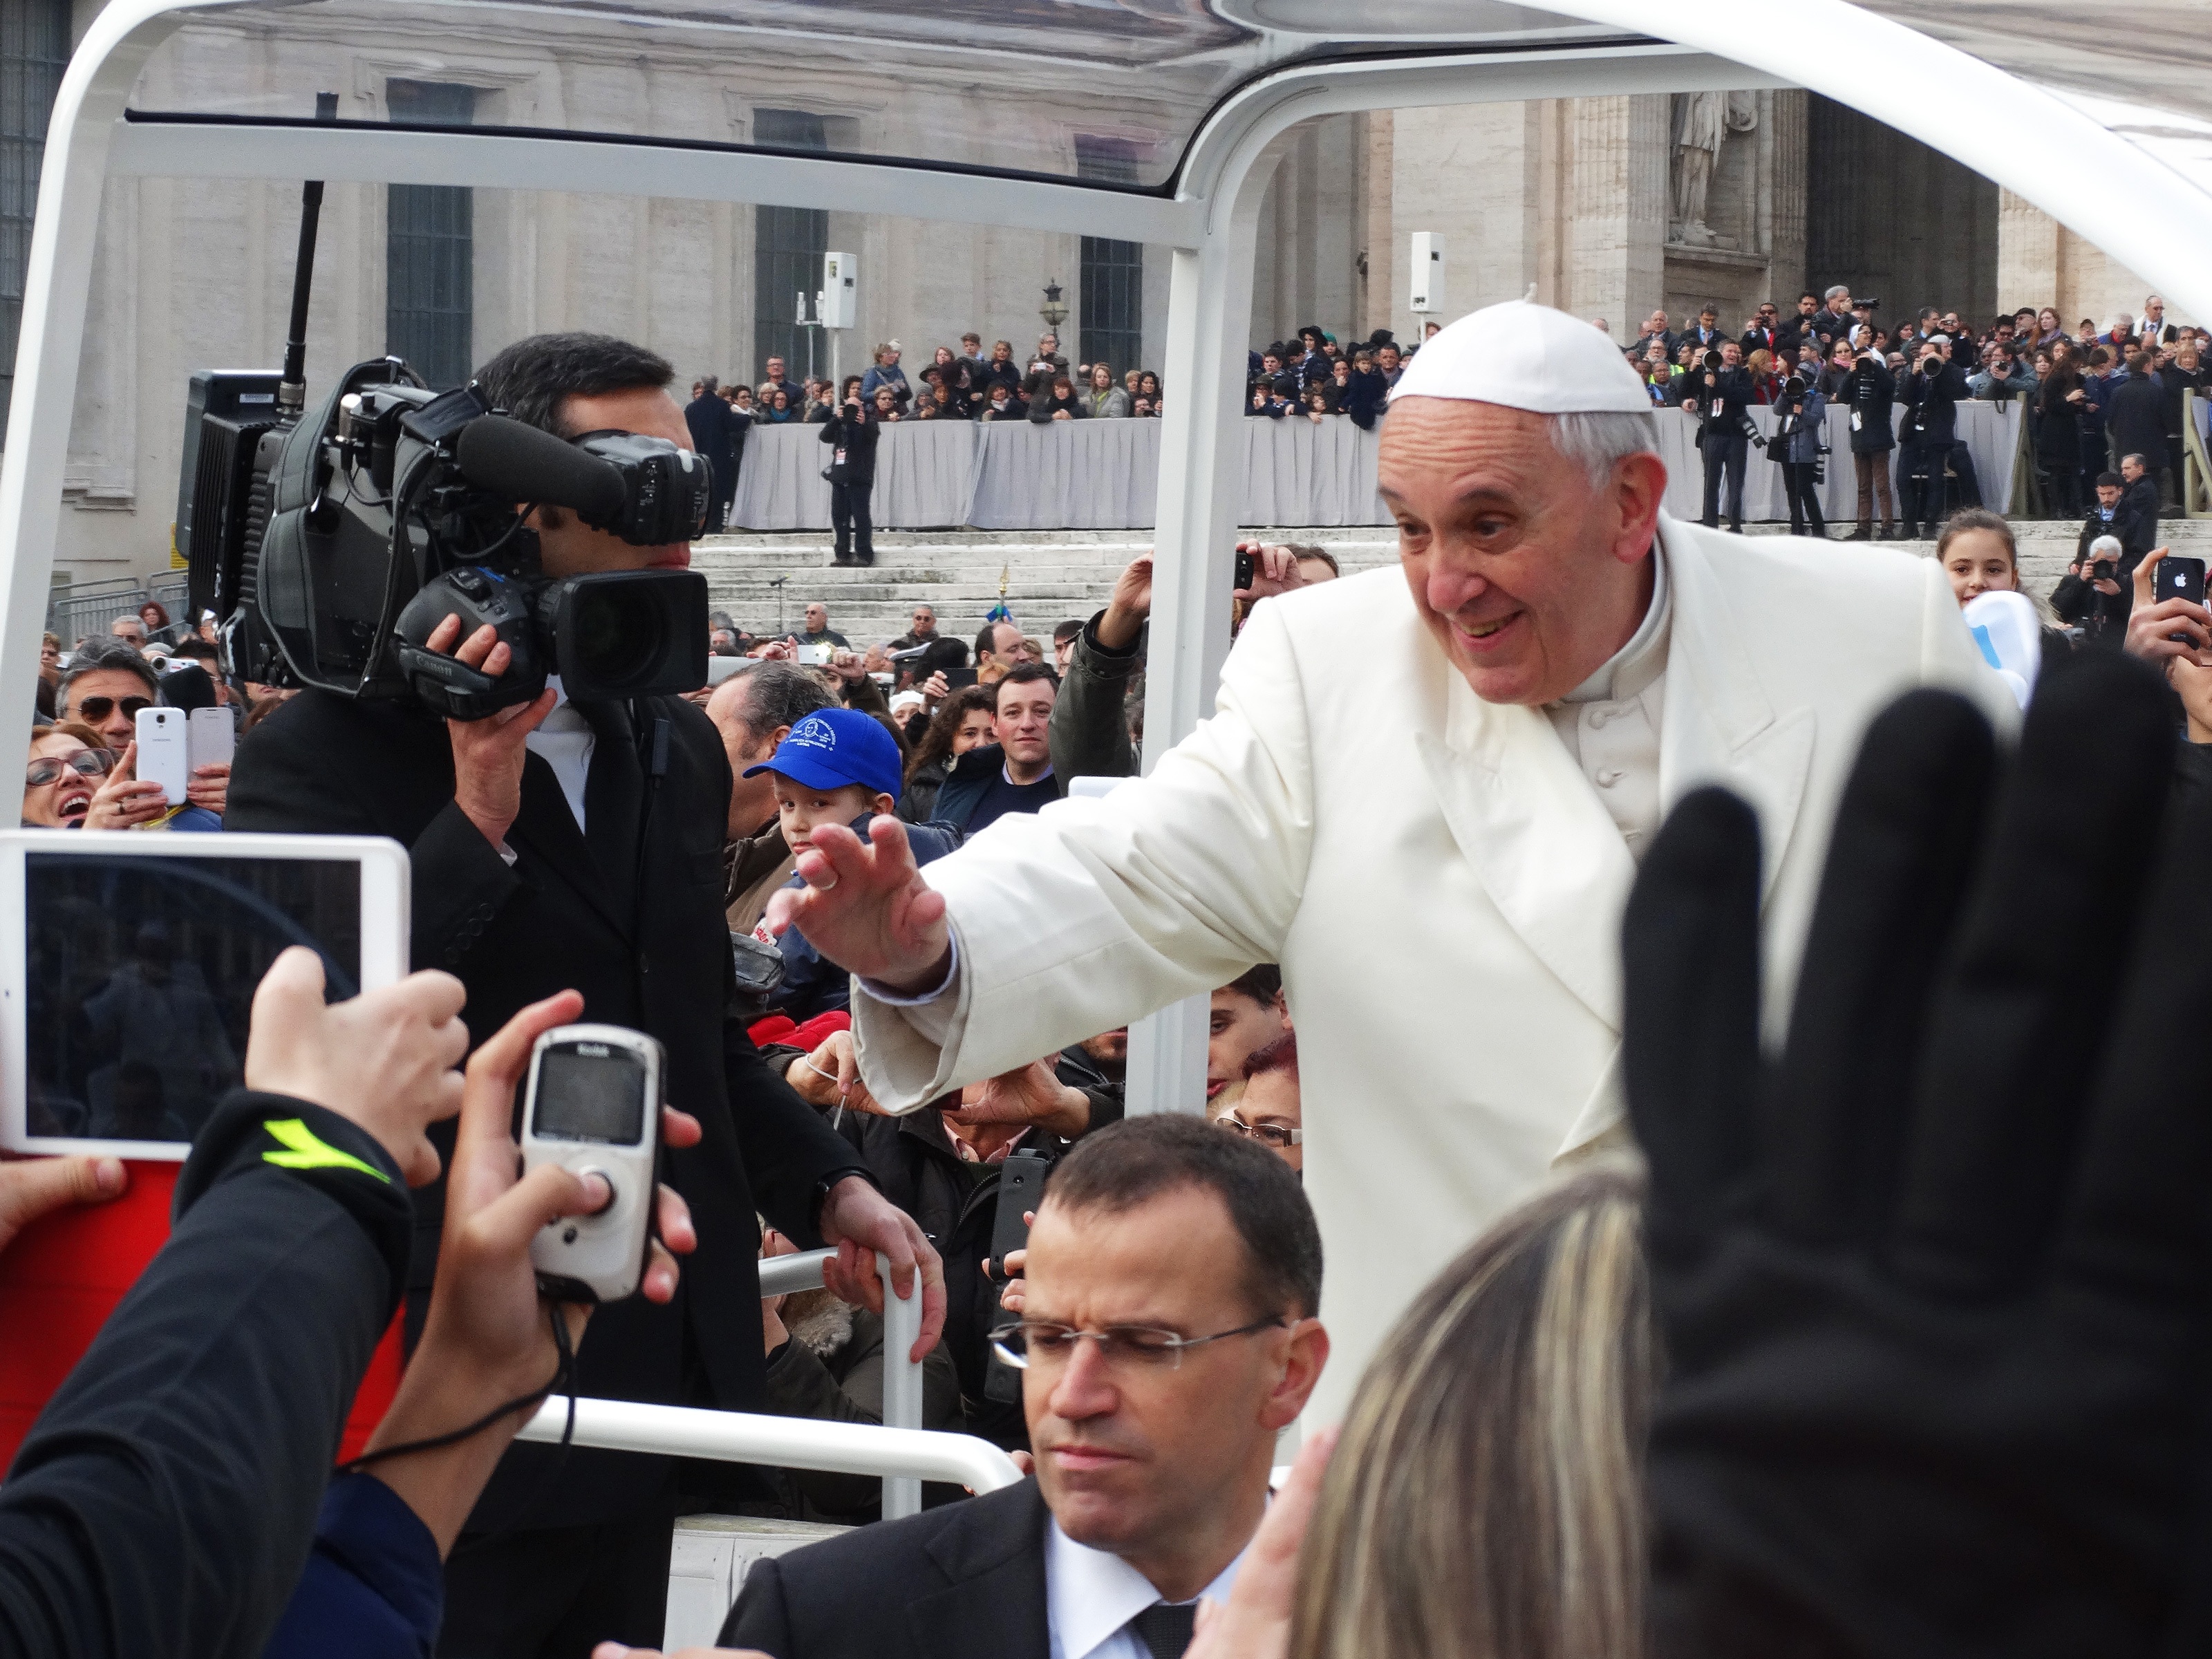
person, religion, church, profession, pray, catholic, rome, temple, faith, prayer, christianity, pope, sacred, good, protection, crucifix, devotion, prayers, baptism, catholicism, catholic church, applications, goodness, religiousness, pope francis